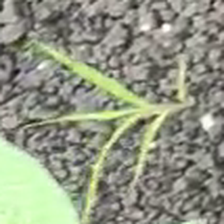
Weed species: Digitaria_SP_(Digitaria Sanguinalis )